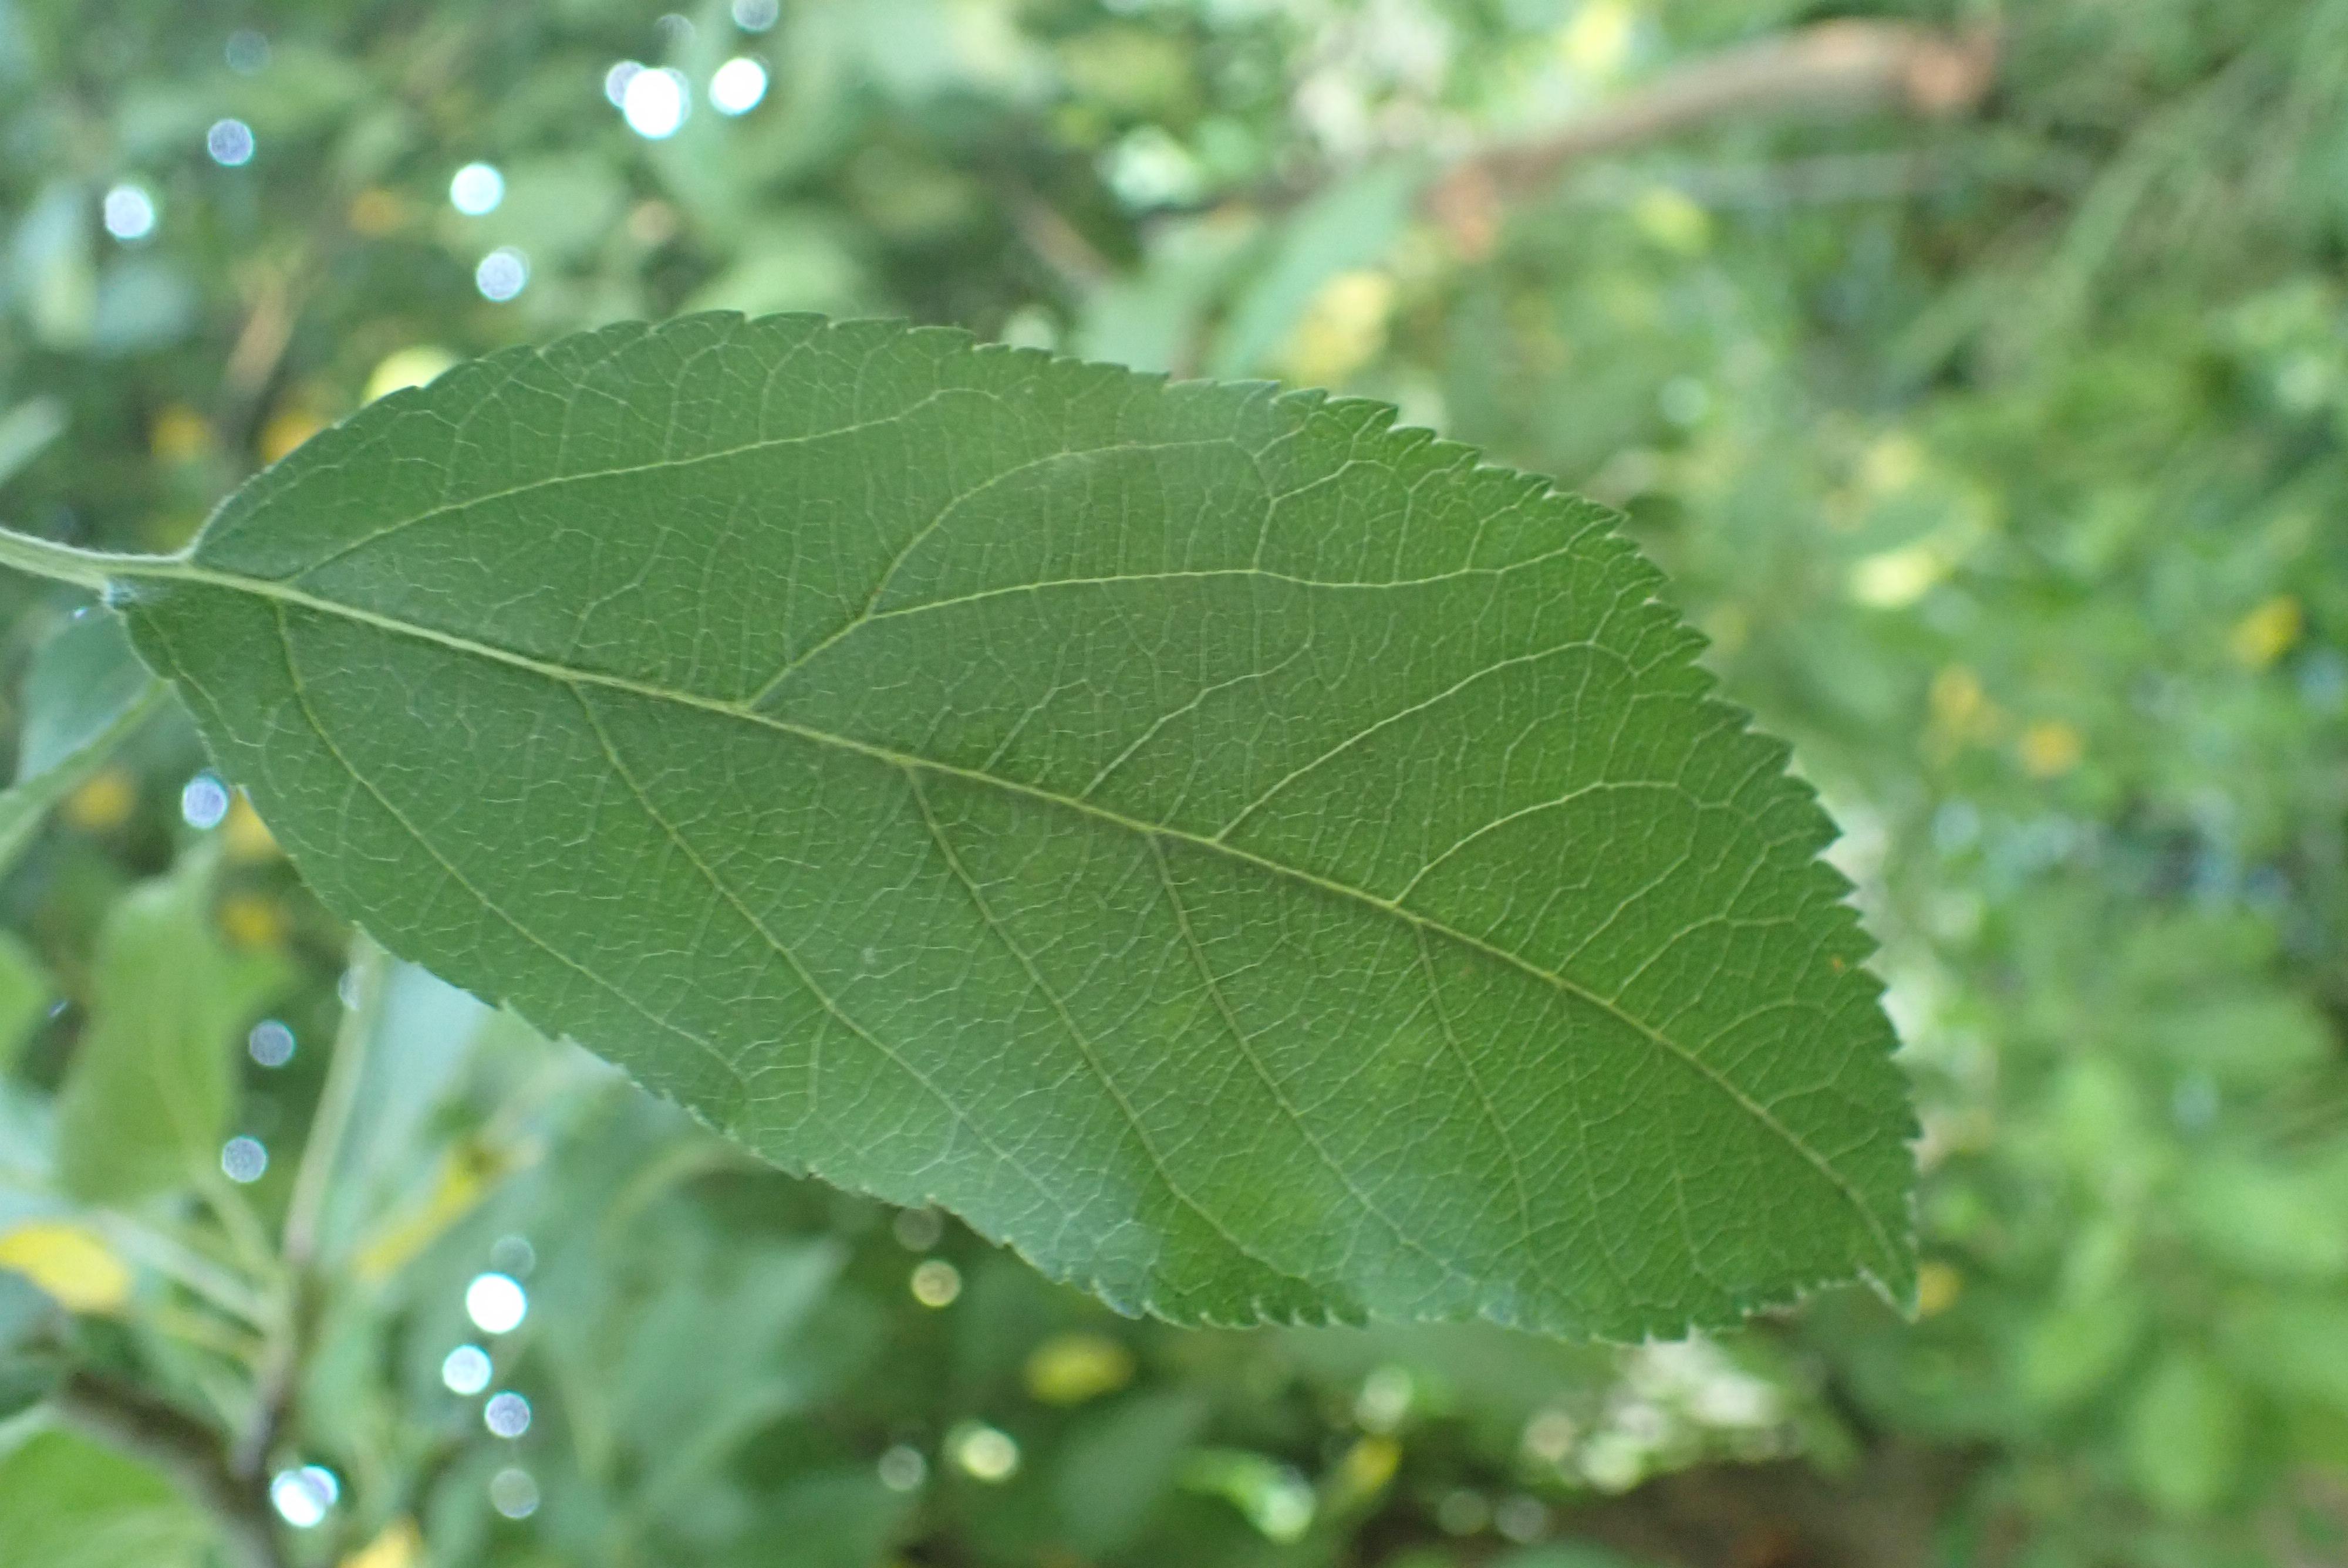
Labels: healthy